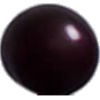
Label: Cherry Wax Black 1